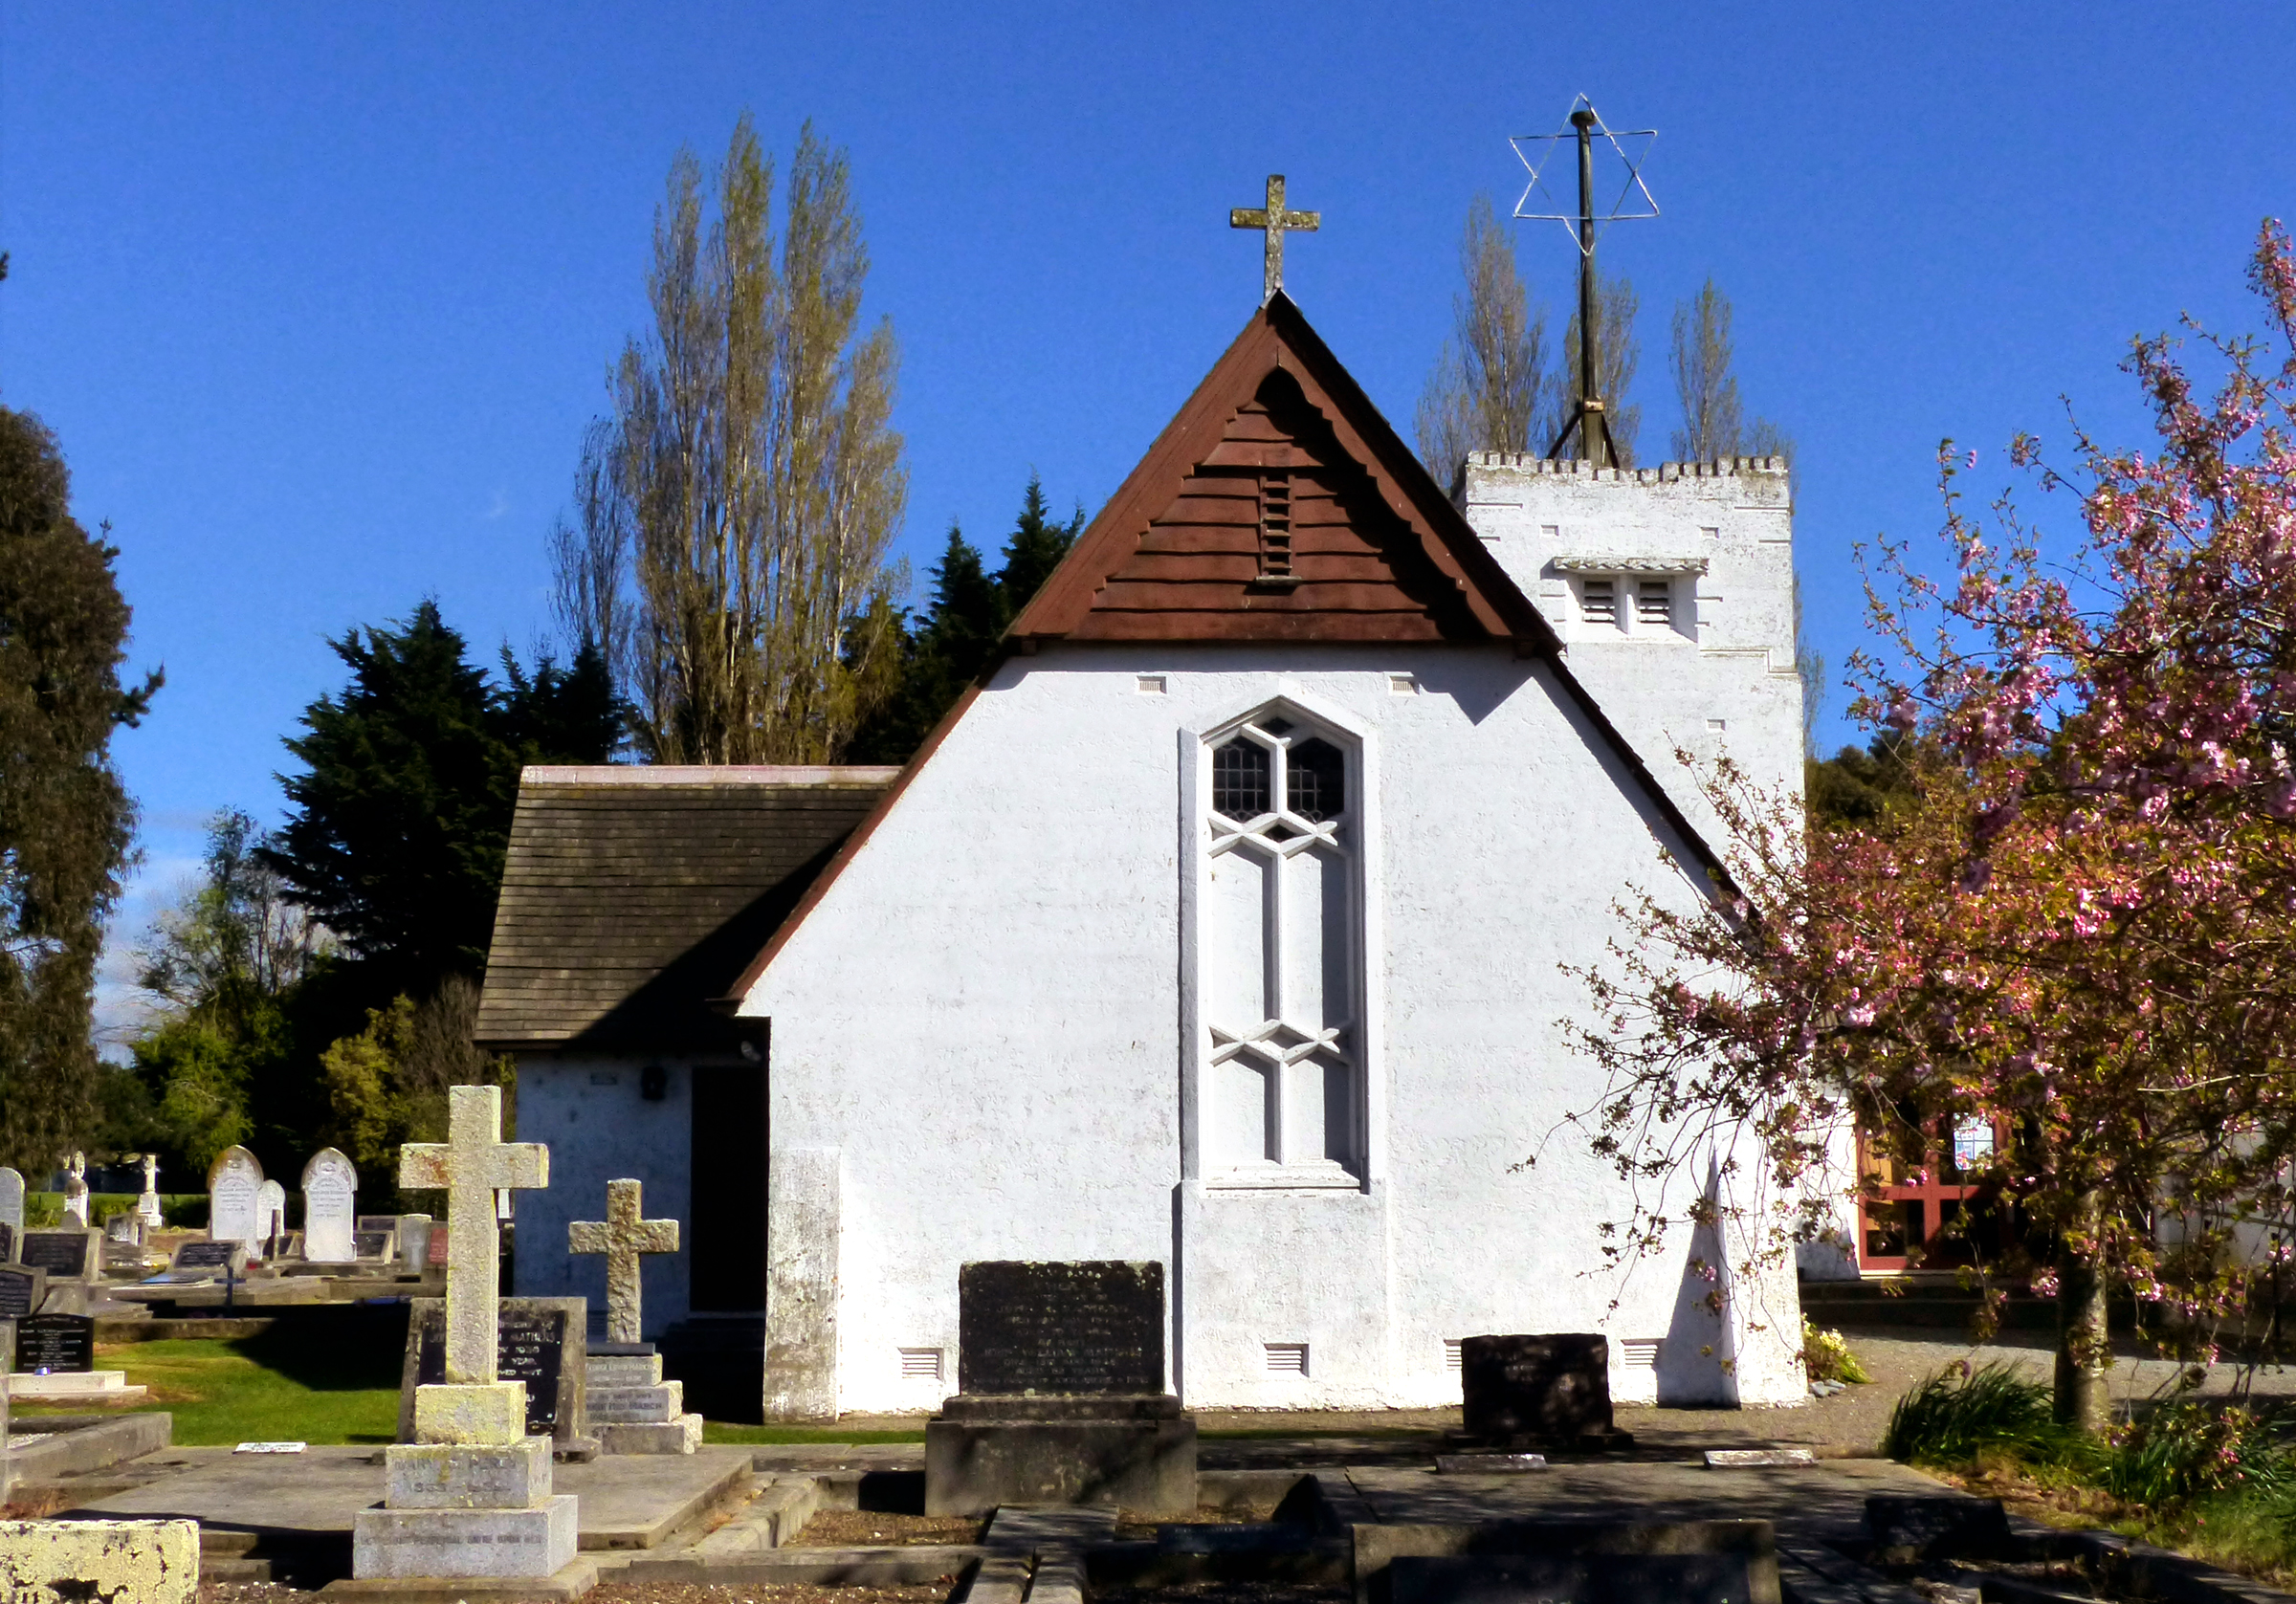
town, building, village, landmark, church, chapel, tourism, place of worship, graveyard, monastery, churches, shrine, estate, holyplaces, placesofworship, religon, churchyard, panasonicdmcfz200, thatoldtimereligion, rural area, anglicanchurch